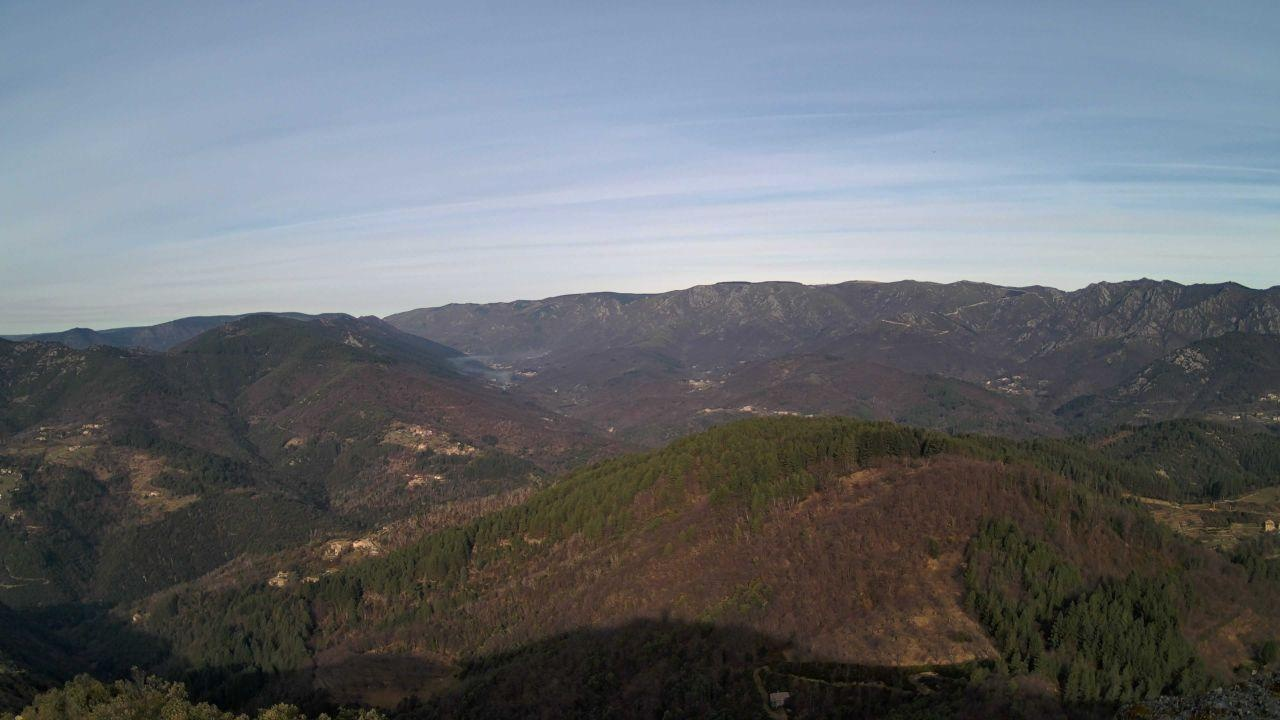
Fire: no
Smoke: yes